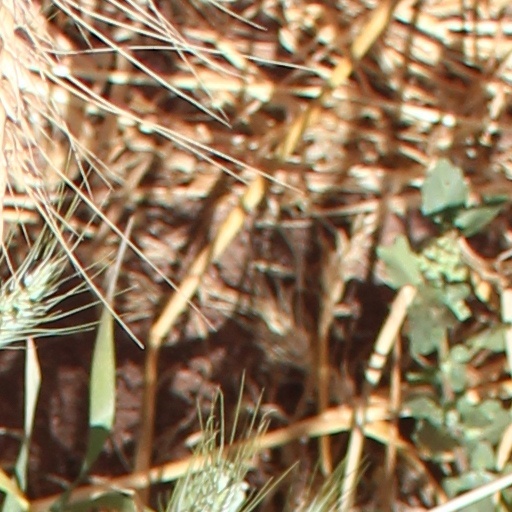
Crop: wheat